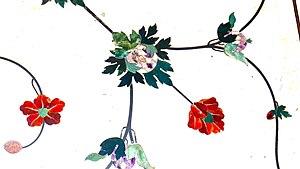
La Pietra dura de l'italien ou pietre dure [ˈpjɛːtre ˈduːre] ou parchin kari dans le sous-continent indien, désigne une technique consistant à utiliser des pierres de couleur, taillées et ajustées, finement polies pour créer des images, comme une marqueterie employant des minéraux au lieu de bois. Cette technique est considéré comme un art décoratif.